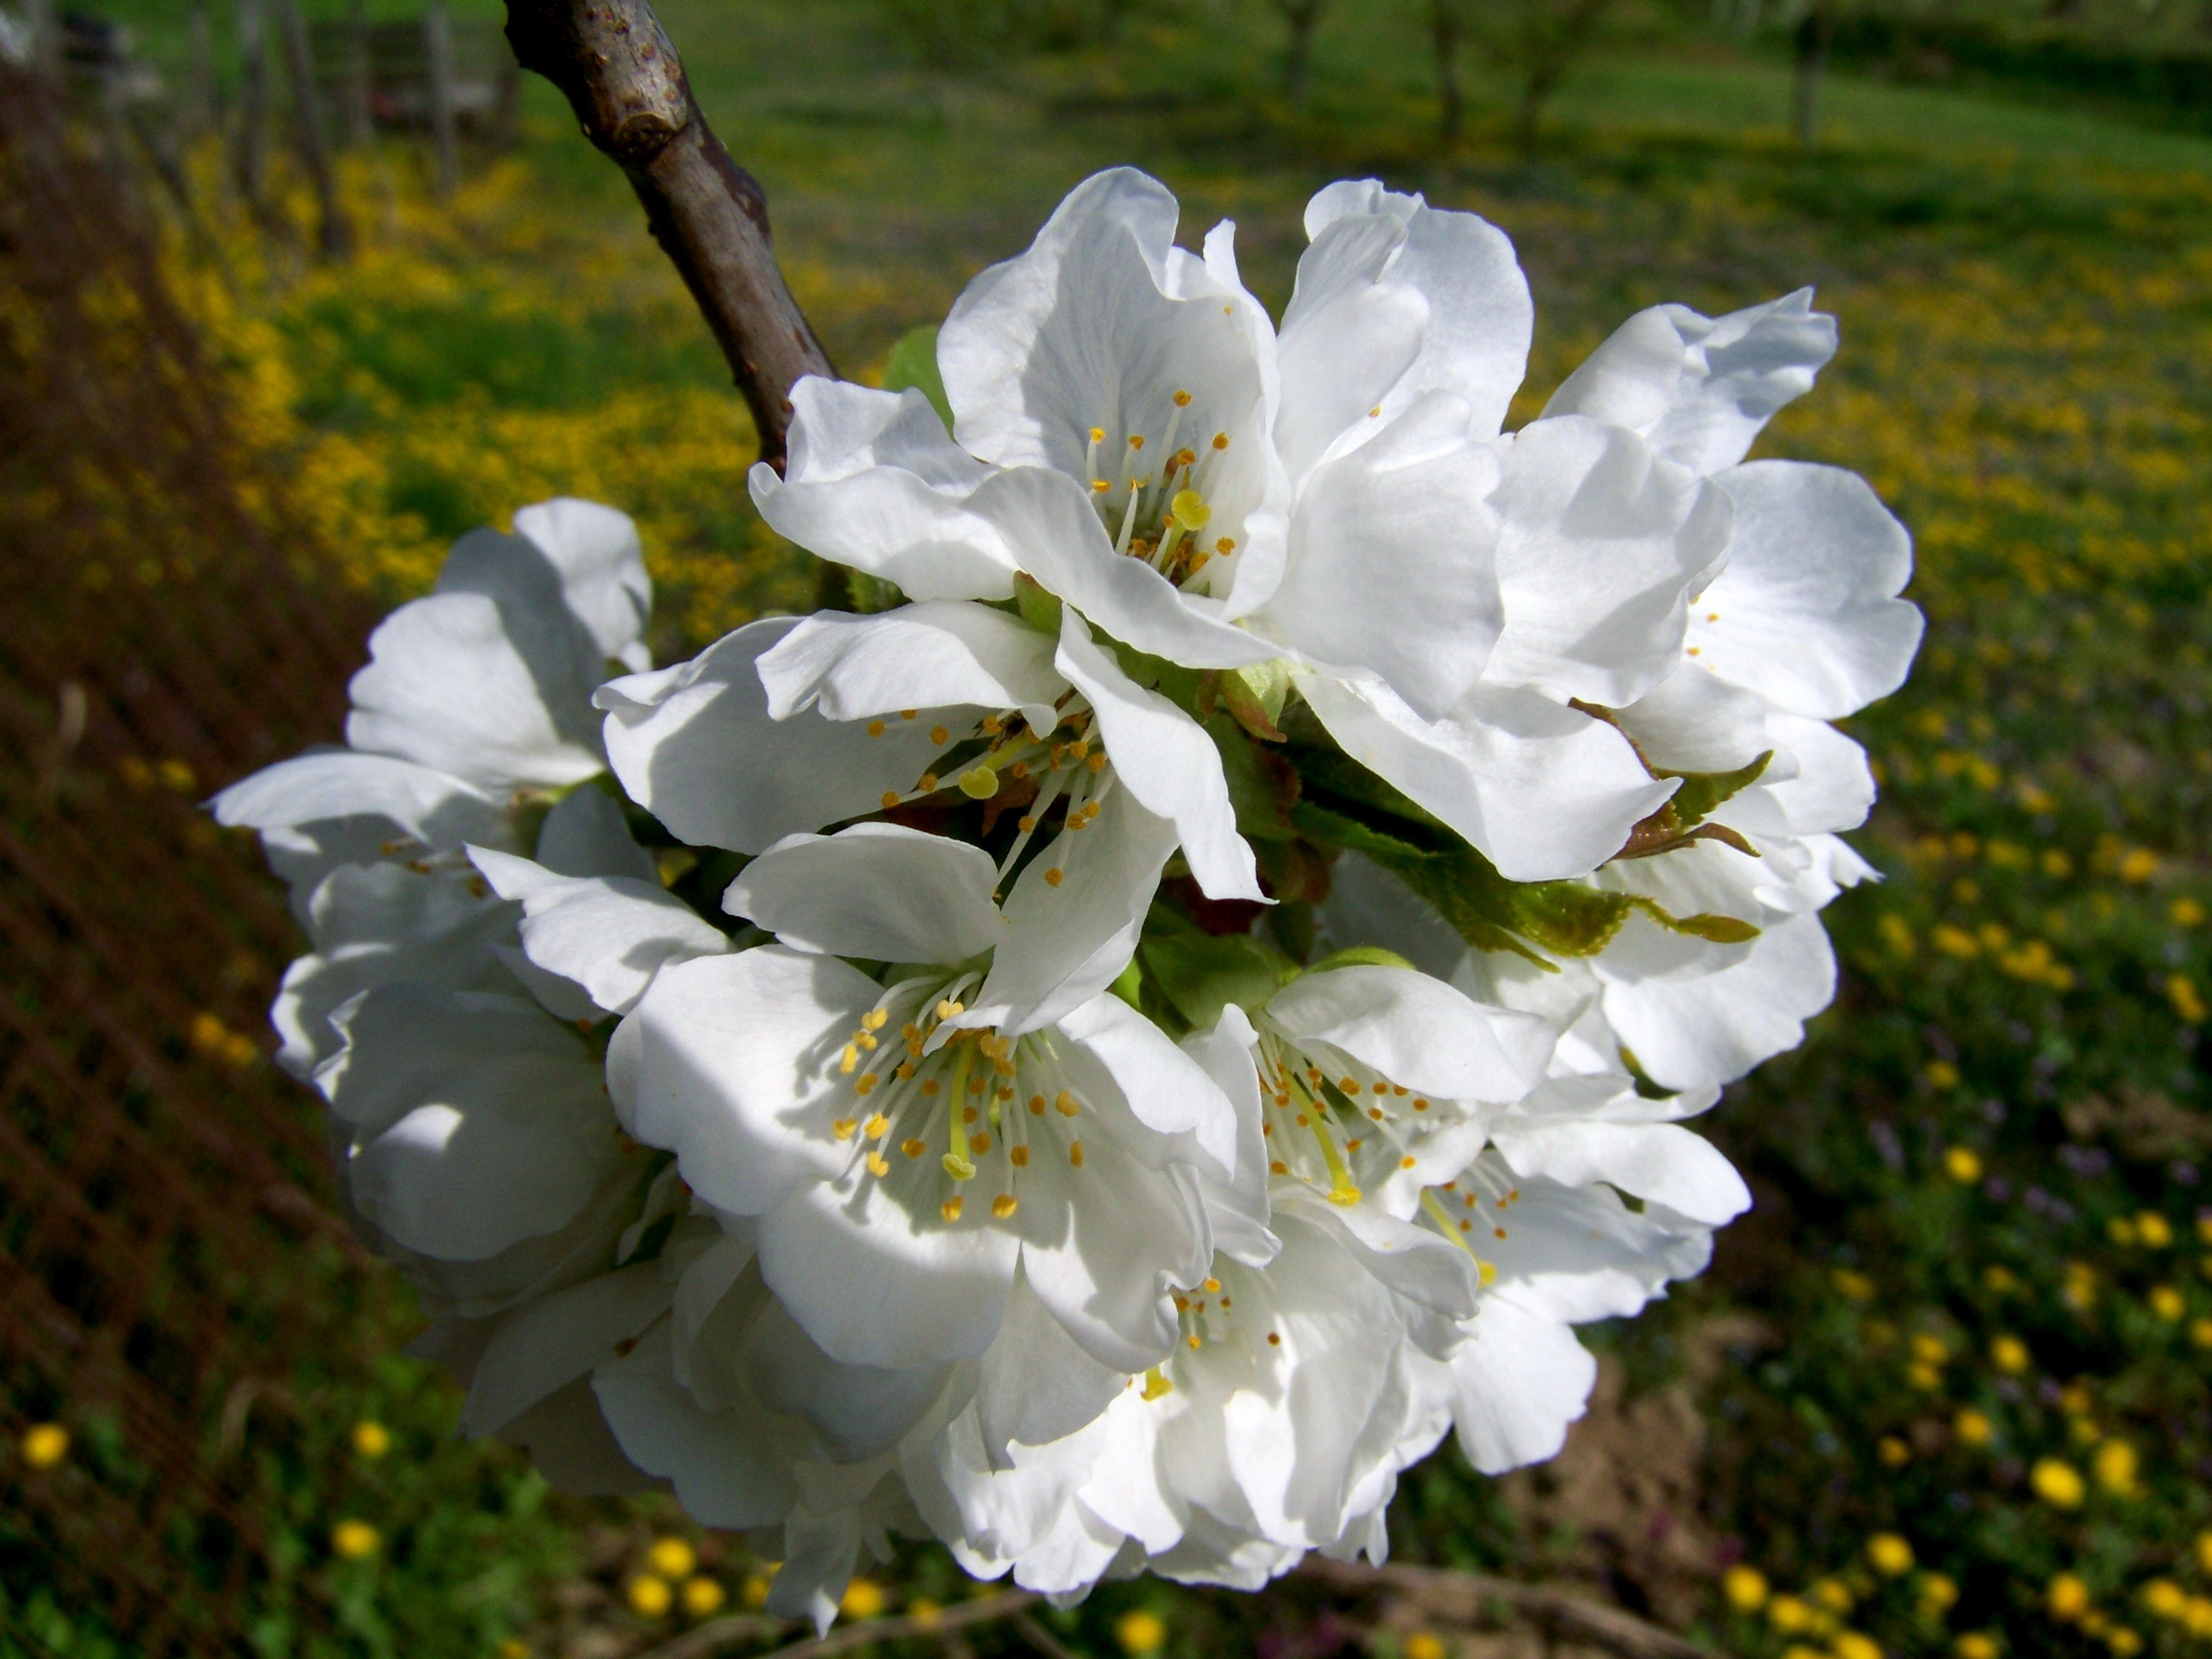
tree, nature, branch, blossom, plant, white, flower, petal, spring, botany, flora, white flower, wildflower, shrub, fruit tree, macro photography, jasmine, flowering plant, rose family, flowering cherry tree, woody plant, land plant